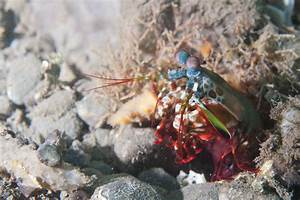
Label: farfalla